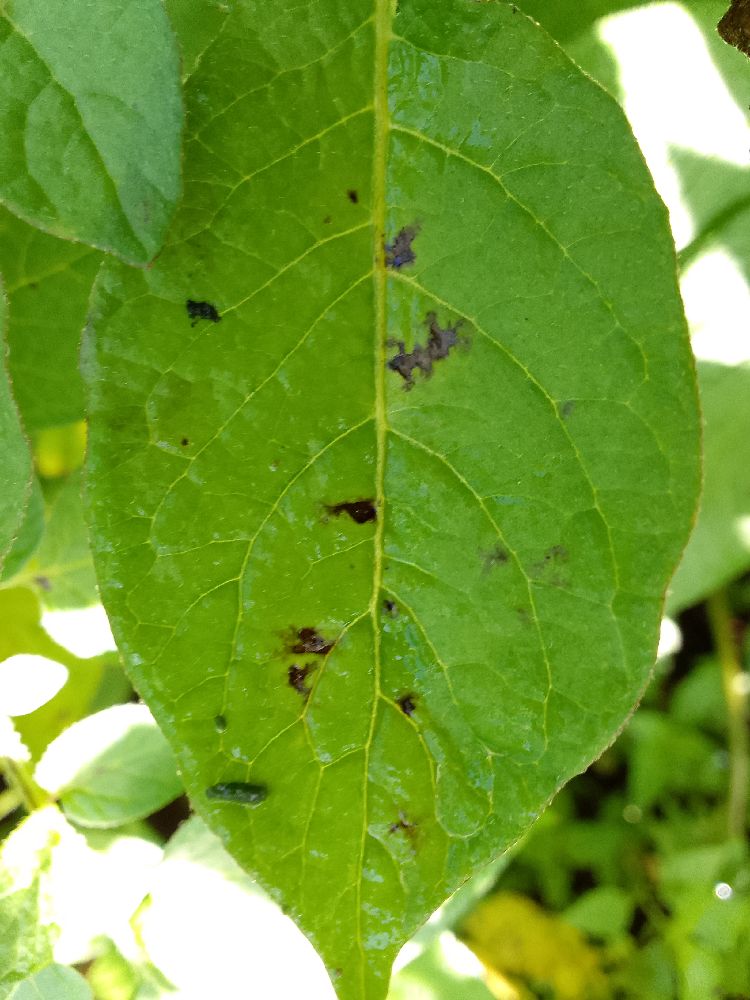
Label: Early blight